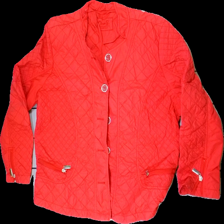
View: front
Type: Jacket
Category: Ladies
Brand: Not in the list
Brand text on label: Oscar B
Colors: Red
Material: 100% Nylo
Cut: Regular
Season: All
Stains: Major
Holes: Minor
Price range: <50
Recommended usage: Export